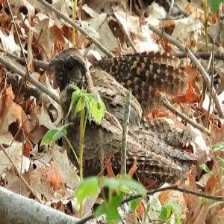
Species: EASTERN WIP POOR WILL
Scientific name: ANTROSTOMUS VOCIFERUS